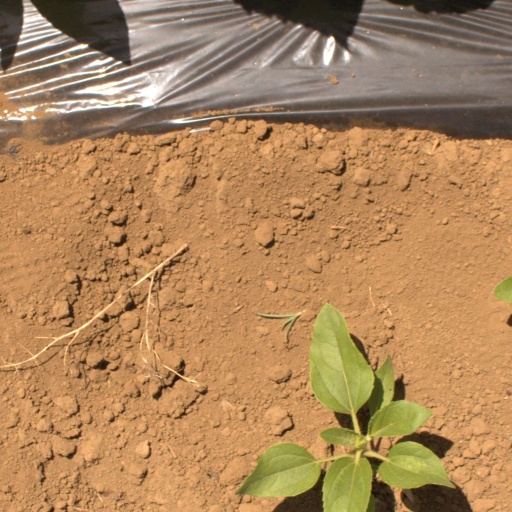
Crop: Jerusalem artichoke